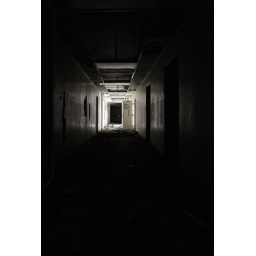
In an abandoned building on Treasure Island. A long dark hallway with the tiled roof all over the floor.